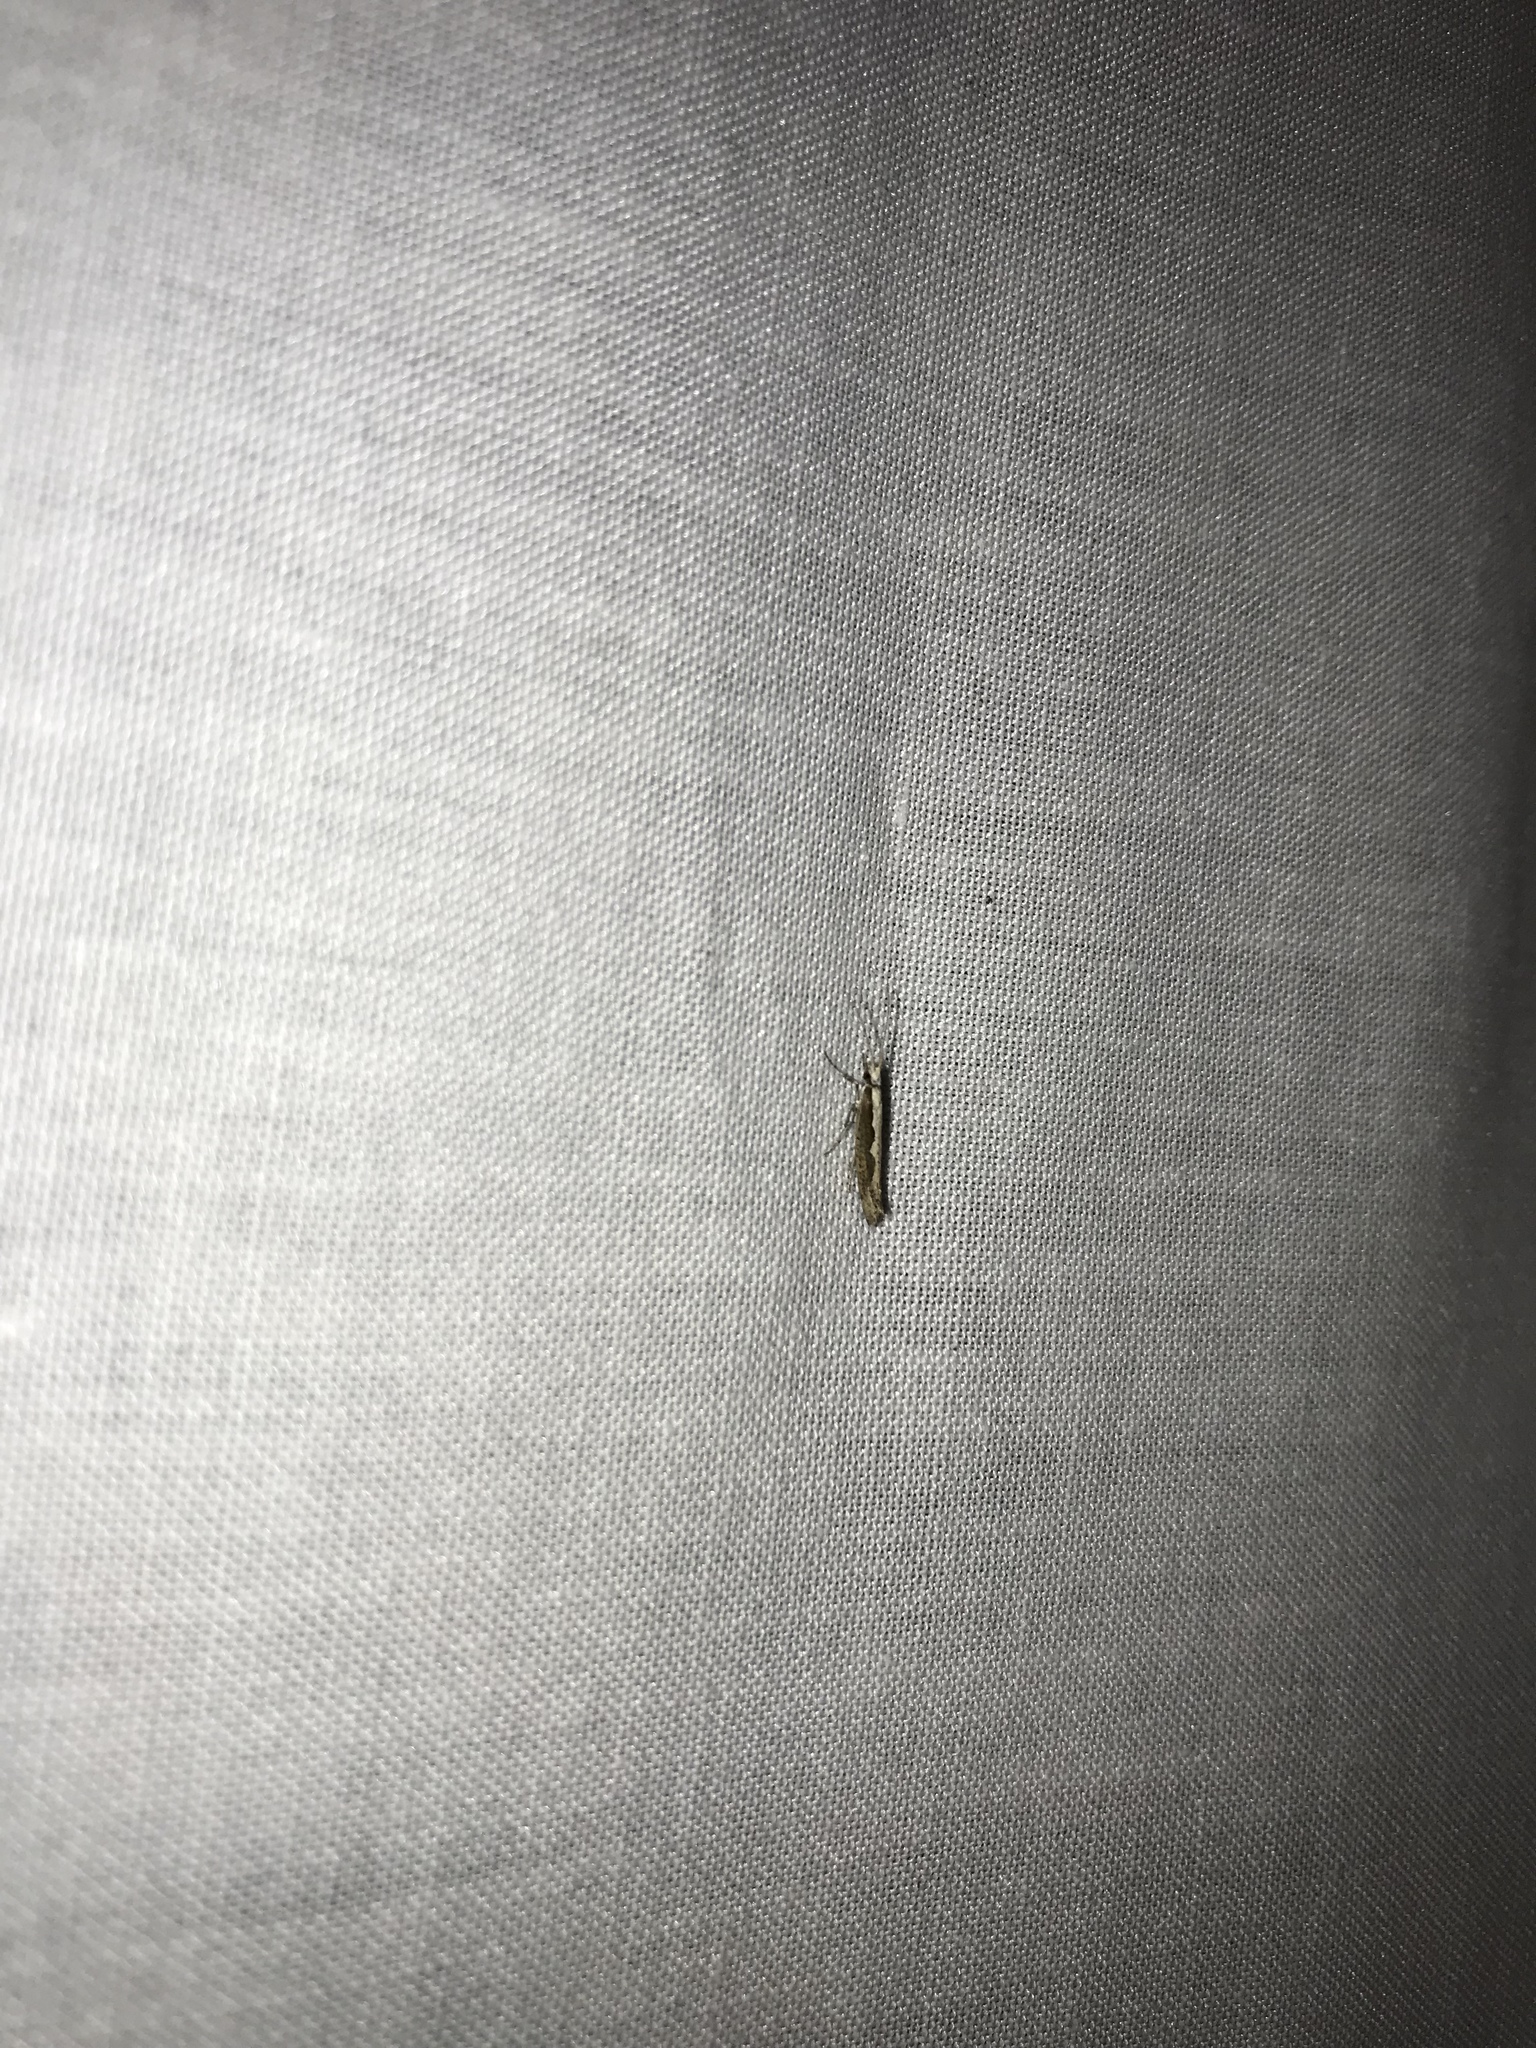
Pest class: diamondback_moth